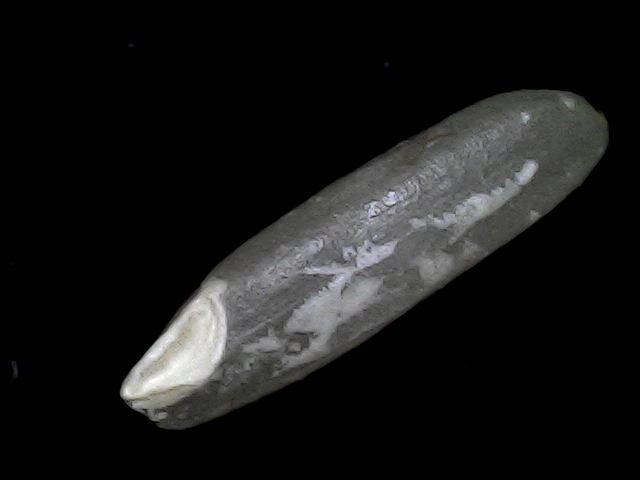
Rice variety: BD30